Carte orange

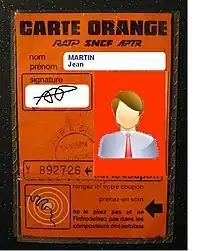
Carte Orange envelope

The Carte Orange was launched in 1975, at a time when fare collection for public transport in Paris and the surrounding region was very complicated — in fact, someone wanting to traverse Paris at the time might have had to buy five separate tickets. The Carte Orange was novel in that it was the first ticket that gave passengers unlimited access to all of the region's public transport for a flat rate, and during a specific period of time.